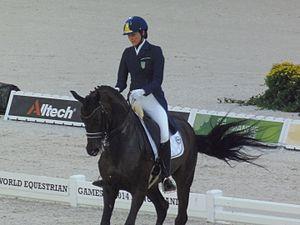
Svetlana Kiseliova en selle sur Parish lors des Jeux équestres mondiaux, le 26 août 2014 au stade d'Ornano à Caen (Normandie, France).
Svetlana Kiseliova est une cavalière ukrainienne de dressage.